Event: Nepal Earthquake
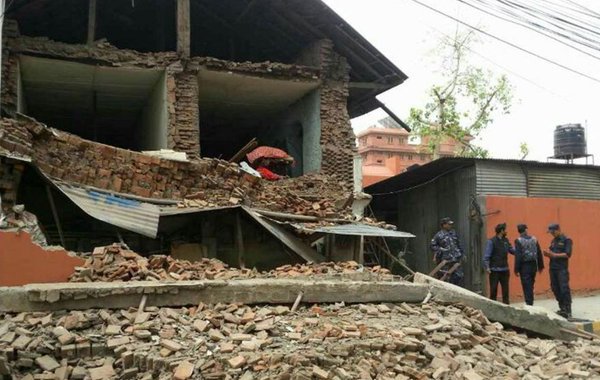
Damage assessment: damage